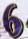
Number: 6